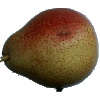
Label: pear_forelle